Mandate for Syria and the Lebanon

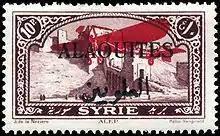
A 10-piastre Syrian stamp used in the Alawite State, bearing an overprint overprinted "ALAOUITES"

These decisions provoked adverse reactions by France as well as by the Maronite patriarchate of Mount Lebanon, which denounced the decisions as a "coup d'état". In Beirut, the Christian press expressed its hostility to the decisions of Faisal's government. Lebanese nationalists used the crisis against Faisal's government to convene a council of Christian figures in Baabda that proclaimed the independence of Lebanon on 22 March 1920.